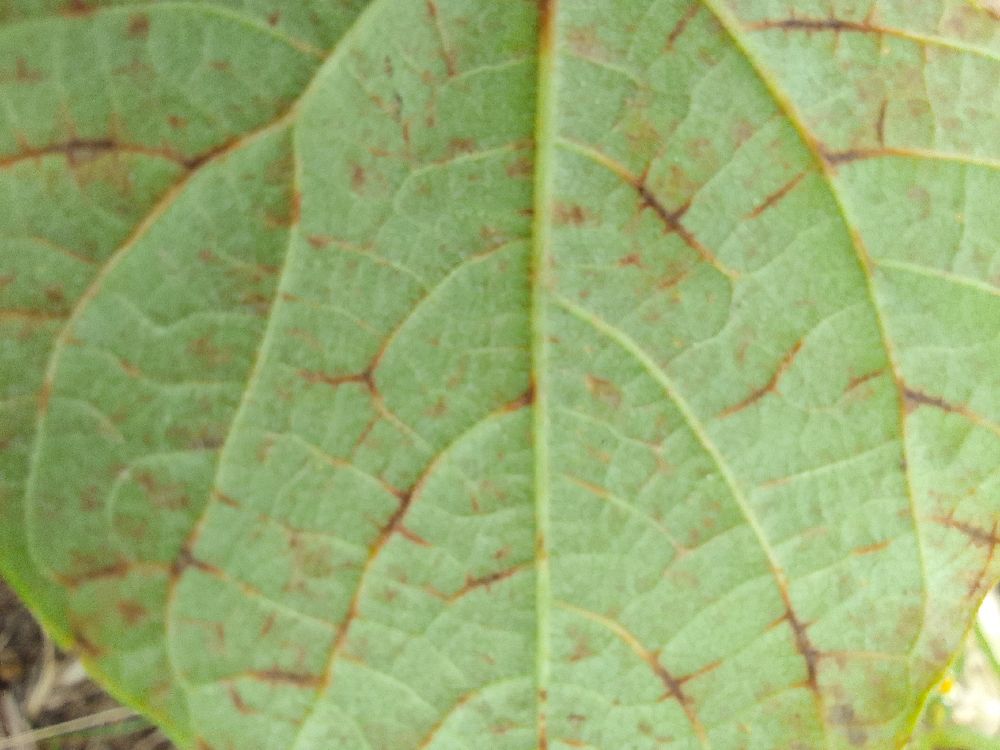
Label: anthracnose